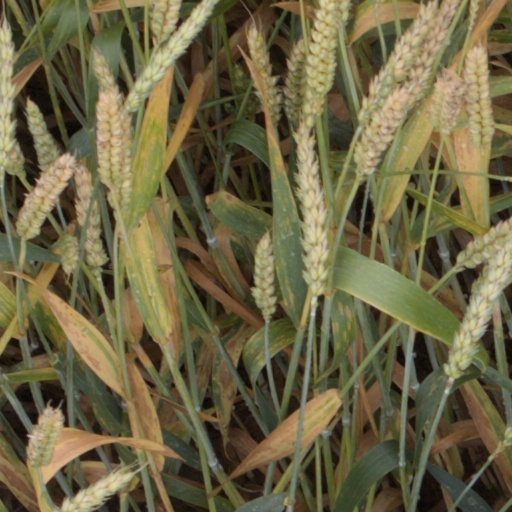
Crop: wheat